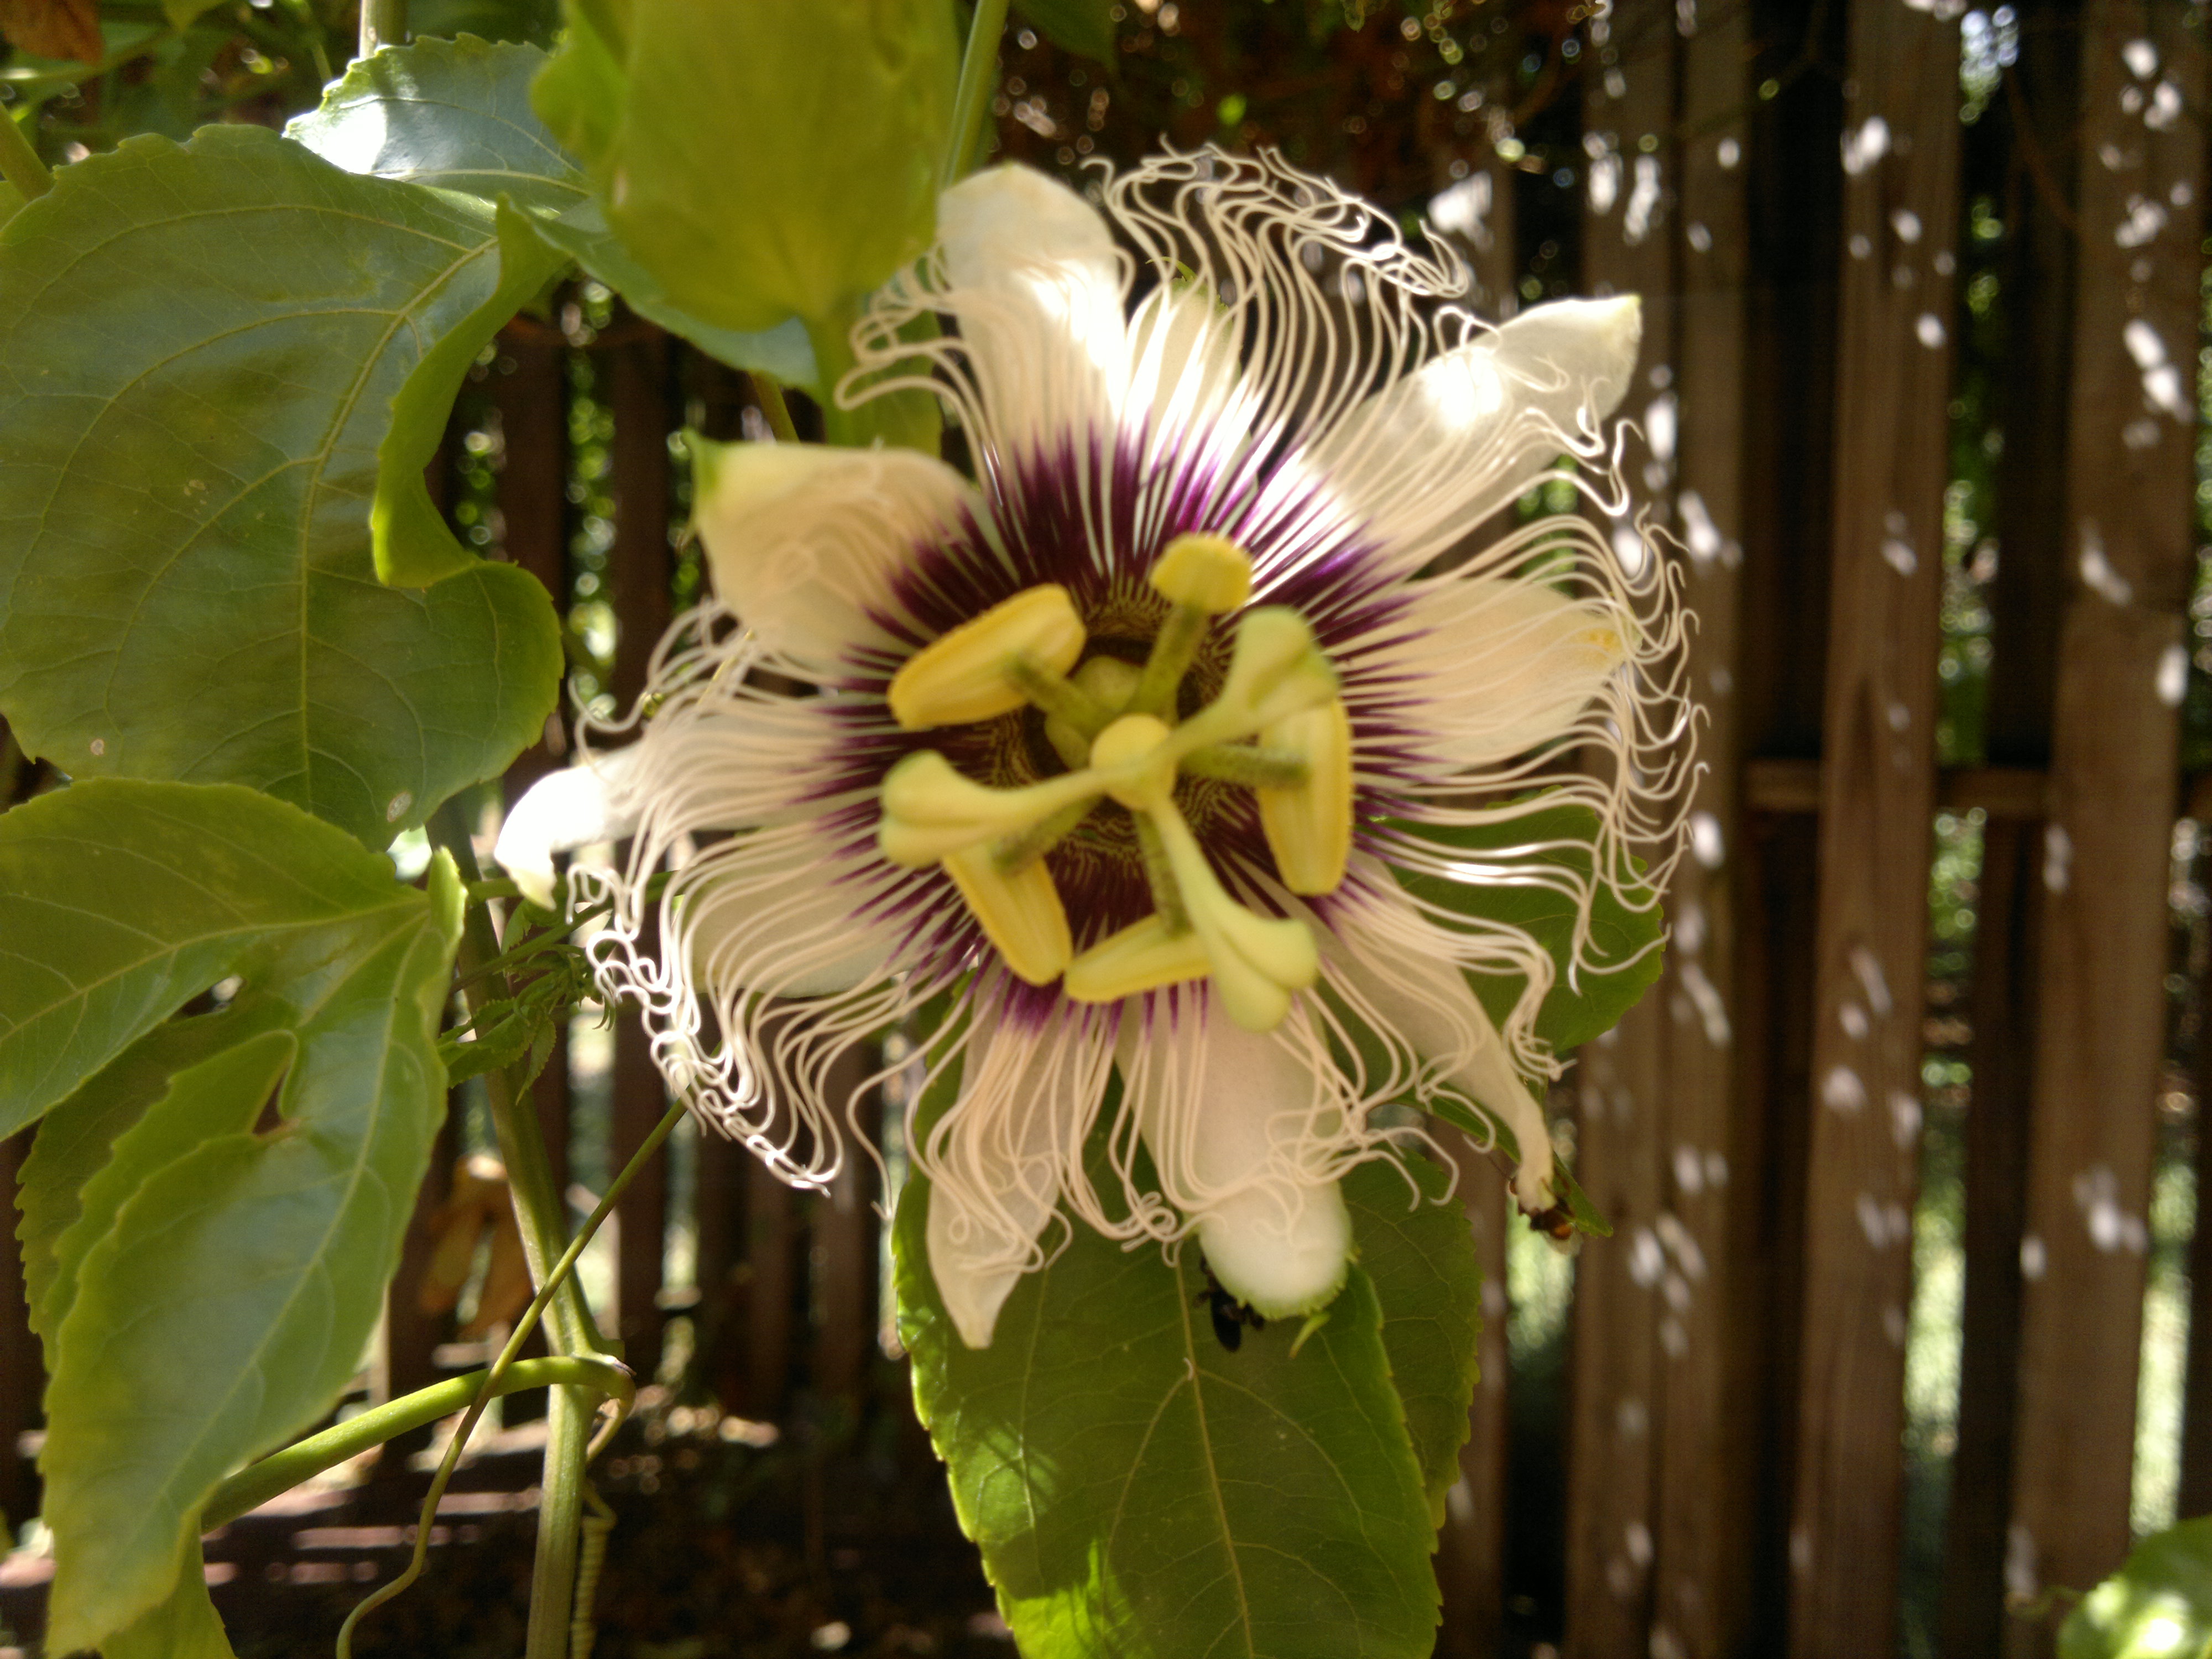
blossom, plant, flower, macro, botany, garden, flora, wildflower, flor, plantas, argentina, misiones, floristry, passion flower, macro photography, flowering plant, land plant, passion flower family, purple passionflower